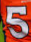
Number: 5